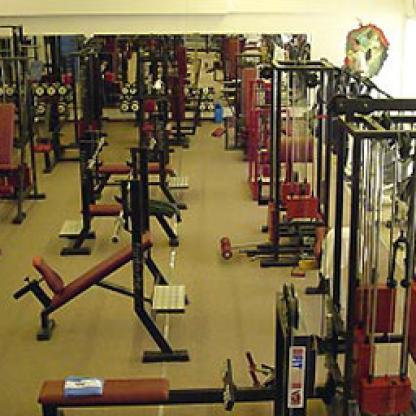
Scene: Indoor